Marta Mata

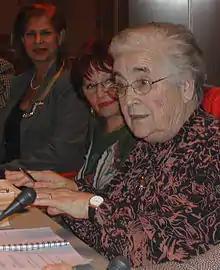
January 2006

Marta Ángela Mata Garriga (22 June 1926 – 27 June 2006) was a Spanish politician and pedagogue who promoted the renovation of public schools during Spain's transition to democracy in 1978, and defended secular schools. She was the founder of the and wrote numerous books and articles on reading and writing didactics, pedagogy, educational policy, and children's stories.